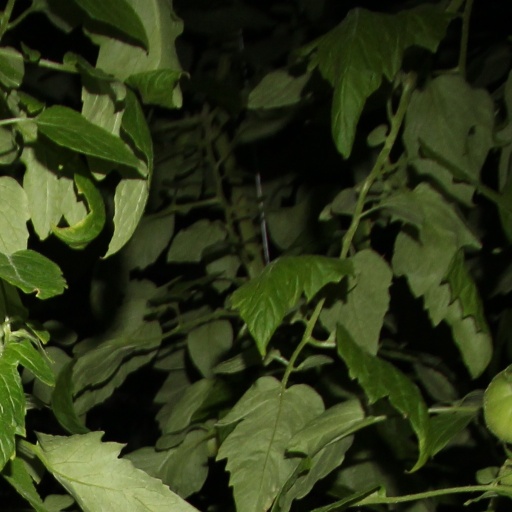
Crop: tomato